German Naval Yards Holdings

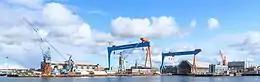
Shipyard in Gaarden

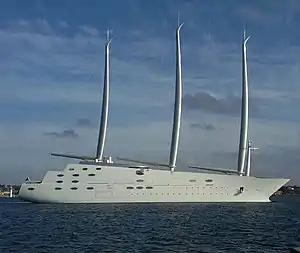
Sailing Yacht A

German Naval Yards Kiel GmbH is a German shipyard at the Kieler Förde.